Manuel Añorve Baños

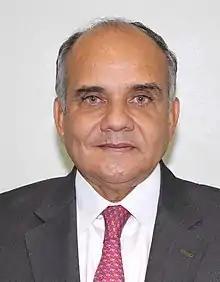

Manuel Añorve Baños (born 15 May 1957) is a Mexican politician affiliated with the Institutional Revolutionary Party (PRI). He served as a senator in the 64th and 65th Legislature of the Mexican Congress, representing the state of Guerrero and was re-elected to the same seat in 2024. He also is a two-time federal deputy and two-time former mayor of Acapulco.